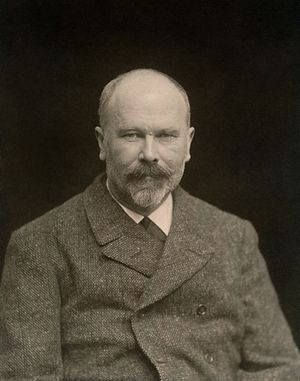
Michael Ancher
Foto af Michael Ancher
Michael Ancher portrætfoto.
Michael Peter Ancher var en dansk maler med udgangspunkt i realismen. Han var gift med kollegaen Anna Ancher. De hørte begge til Skagensmalerne.